Pierino Prati

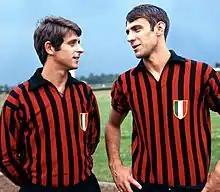
Gianni Rivera and Prati with AC Milan in the 1968–69 season

He made his Serie A debut with the club during the end of the 1965–66 season, on 18 September 1966, in a 2–1 win over Venezia, but was briefly loaned to Serie B club Savona during the 1966–67 season. He later helped Milan to win the 1967–68 Serie A title, finishing the season as the top goalscorer in the Italian league, with 15 goals. He was also notably part of their European Cup victory in 1969, scoring a hat-trick in the 4–1 defeat of Ajax in the final, and six goals in total throughout the competition. As of 2023, he is the last man to have scored a hat-trick in the European Cup/Champions League final. Ferenc Puskás (twice) and Alfredo Di Stefano (both of Real Madrid) are the only other players to have achieved this.